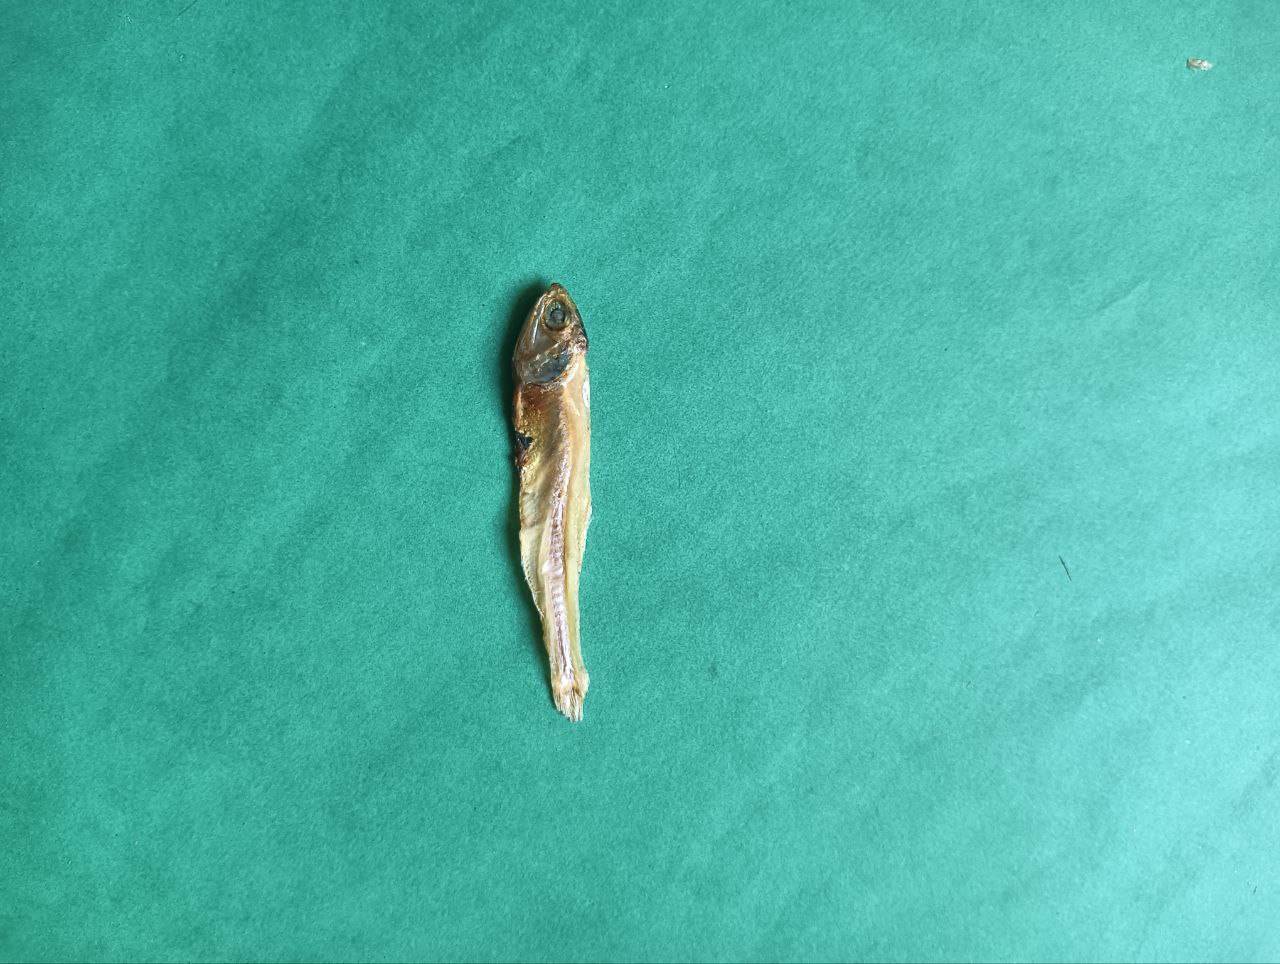
Species: narkeli